Havré Castle

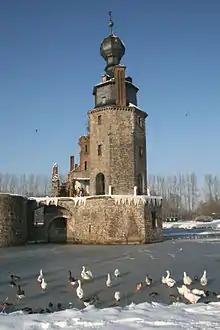
The ruins of the castle.

In 1578, the castle underwent its roughest period with siege by the armies of Don Juan de Austria and the Duke of Anjou. The castle was kept without much damage. Unfortunately, in 1579 a fire was fierce and devastating burning the castle to the walls.